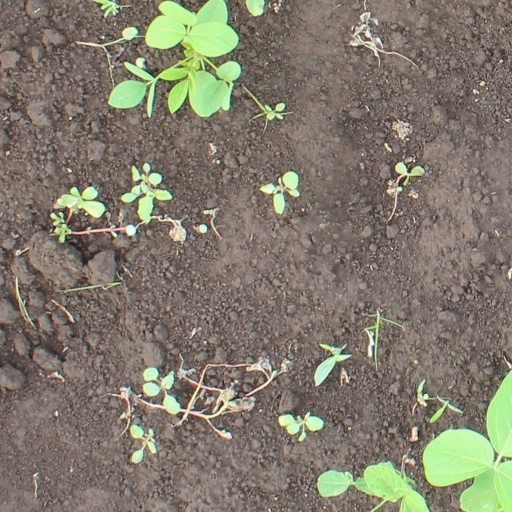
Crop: soybean